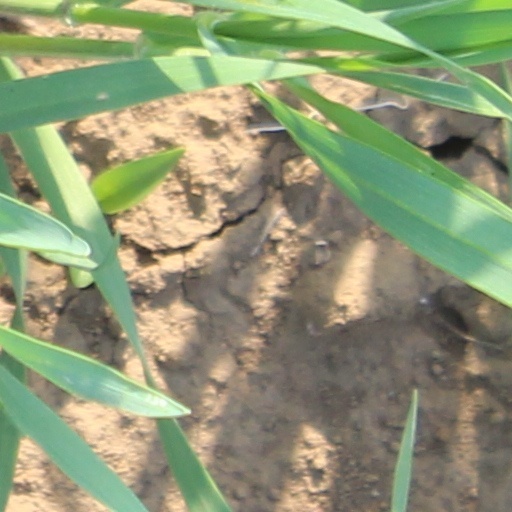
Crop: wheat